Qume

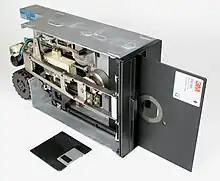
A Qume brand 8-inch floppy drive.

Qume was a manufacturer of daisy-wheel printers originally located in Hayward, California, later moving to San Jose. Around 1980, it also opened a manufacturing facility in Puerto Rico. It once dominated the daisy-wheel market. As the market for its printers declined in the 1980s, the company developed a line of computer terminals. It was founded by David S. Lee and Robert E. Schroeder in 1973, grew to become the largest printer company in the world, and was acquired by ITT Corporation for an unprecedented $164M in 1978. It remained a division of ITT until its acquisition by Wyse Technology sometime before 1995. Qume also manufactured floppy diskette drives, particularly 5.25" ones, but it also manufactured 8" diskette drives as well. Qume's diskette drives were included in some IBM PC models, such as the Portable Personal Computer and PCjr.